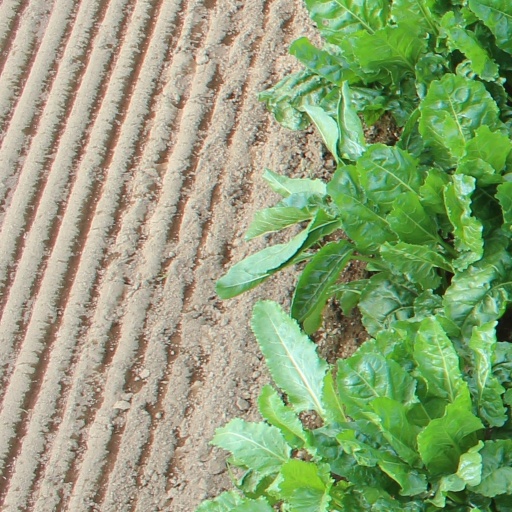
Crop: sugar beet